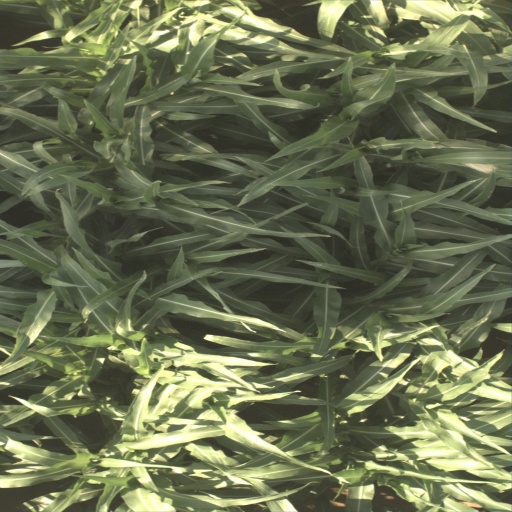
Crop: sorghum